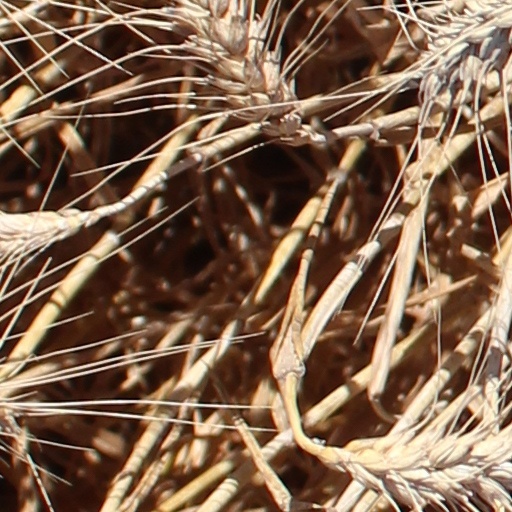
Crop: wheat